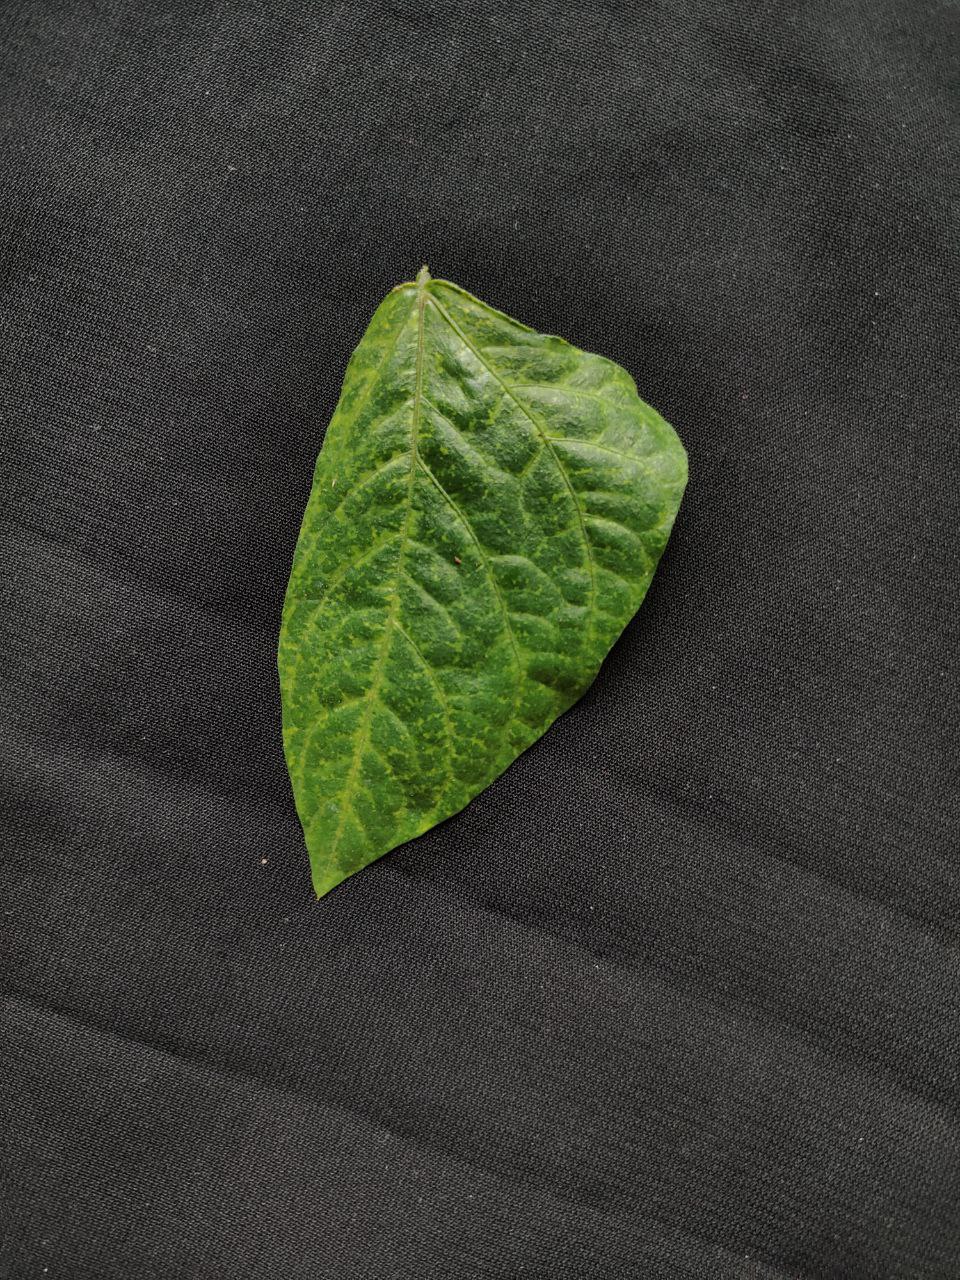
Crop: cowpea
Leaf condition: Mosaic Virus